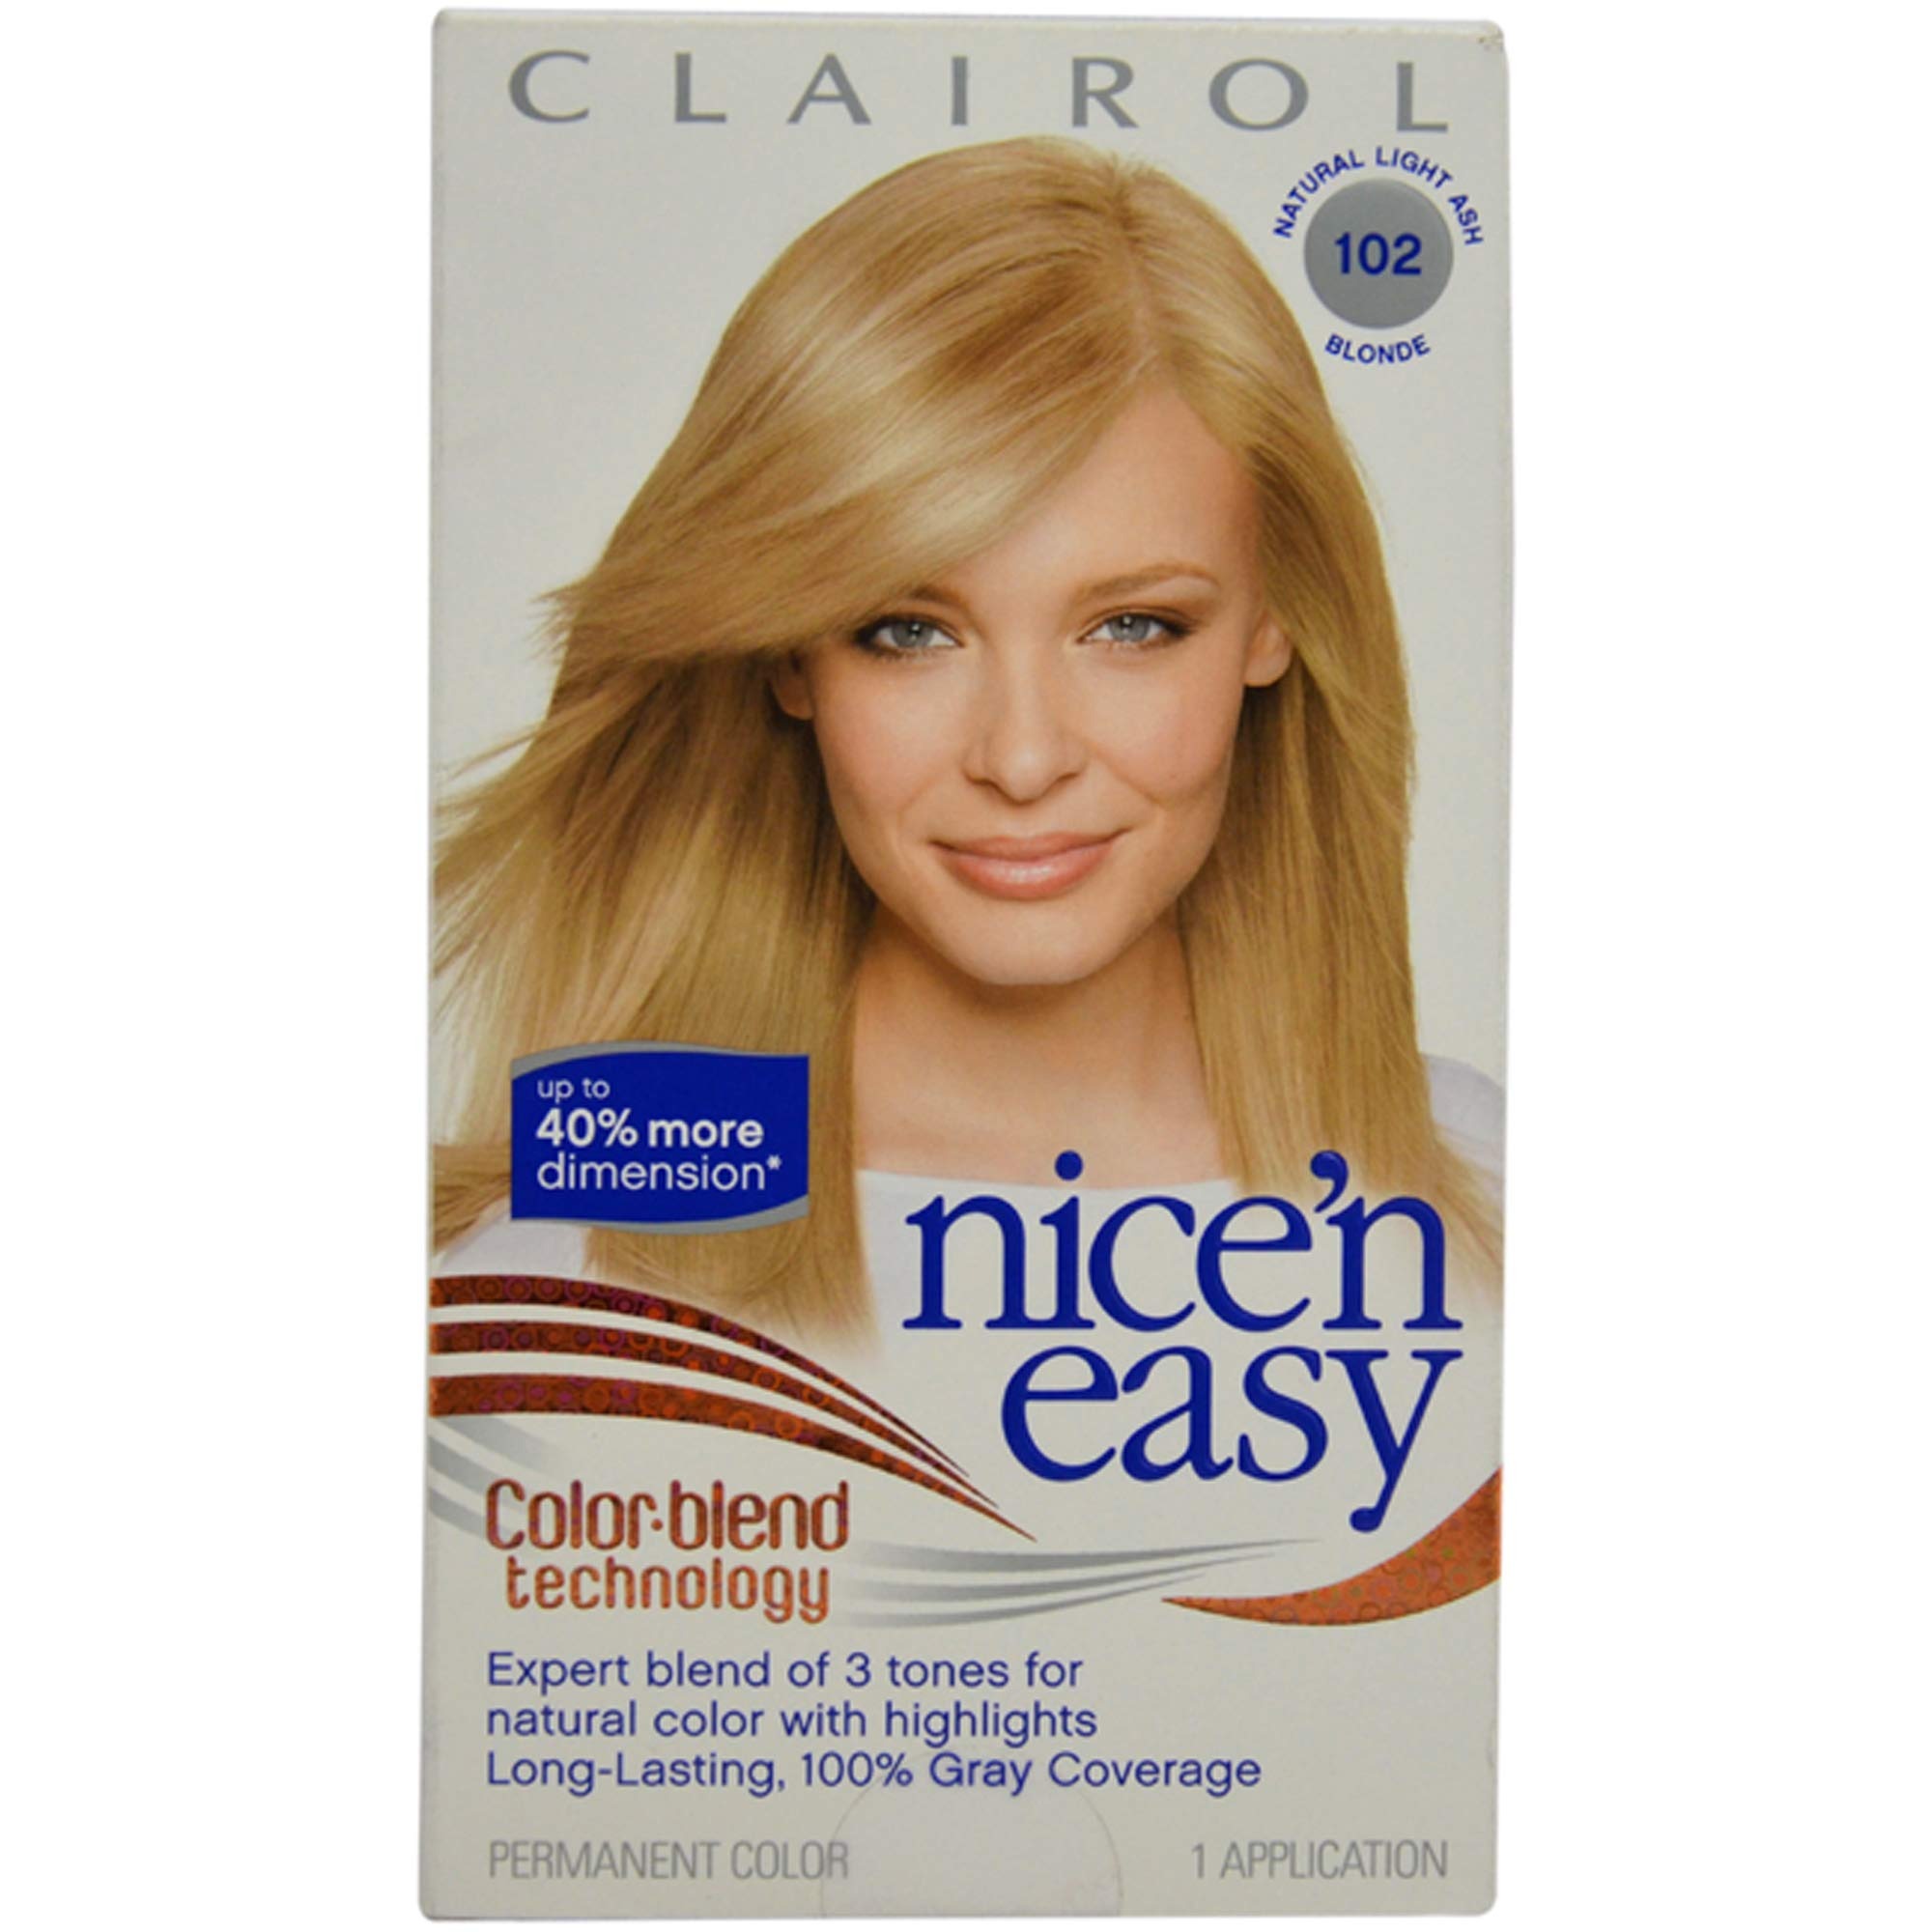
Item Name: Clairol Nice 'n Easy Permanent Hair Color 9A 102 Natural Light Ash Blonde 1Kit
Bullet Point 1: Clairol Nice 'n Easy, 9A/102 Natural Light Ash Blonde, Permanent Hair Color, 1 Kit
Bullet Point 2: Superior natural-looking permanent hair color with 100% gray coverage
Bullet Point 3: Gives you dimensional color in any light by expertly blending highlights and lowlights
Bullet Point 4: Includes CC+ ColorSeal Conditioner to protect color and hydrate for a vibrant shine
Bullet Point 5: Designed for all hair types and textures
Bullet Point 6: Superior natural looking color with tones and highlights
Bullet Point 7: 3 salon tones in 1 simple step
Bullet Point 8: Nice 'n Easy provides 100% gray coverage and color that lasts up to 8 weeks
Bullet Point 9: Permanent color. Available in Blonde, Brunette, Black and Red shades
Bullet Point 10: CC Colorseal Conditioner adds intense shine, helps lock in natural looking color and protects hair between coloring
Value: 1.0
Unit: Count

Price: 17.14